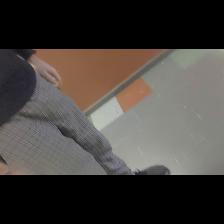
Label: Human